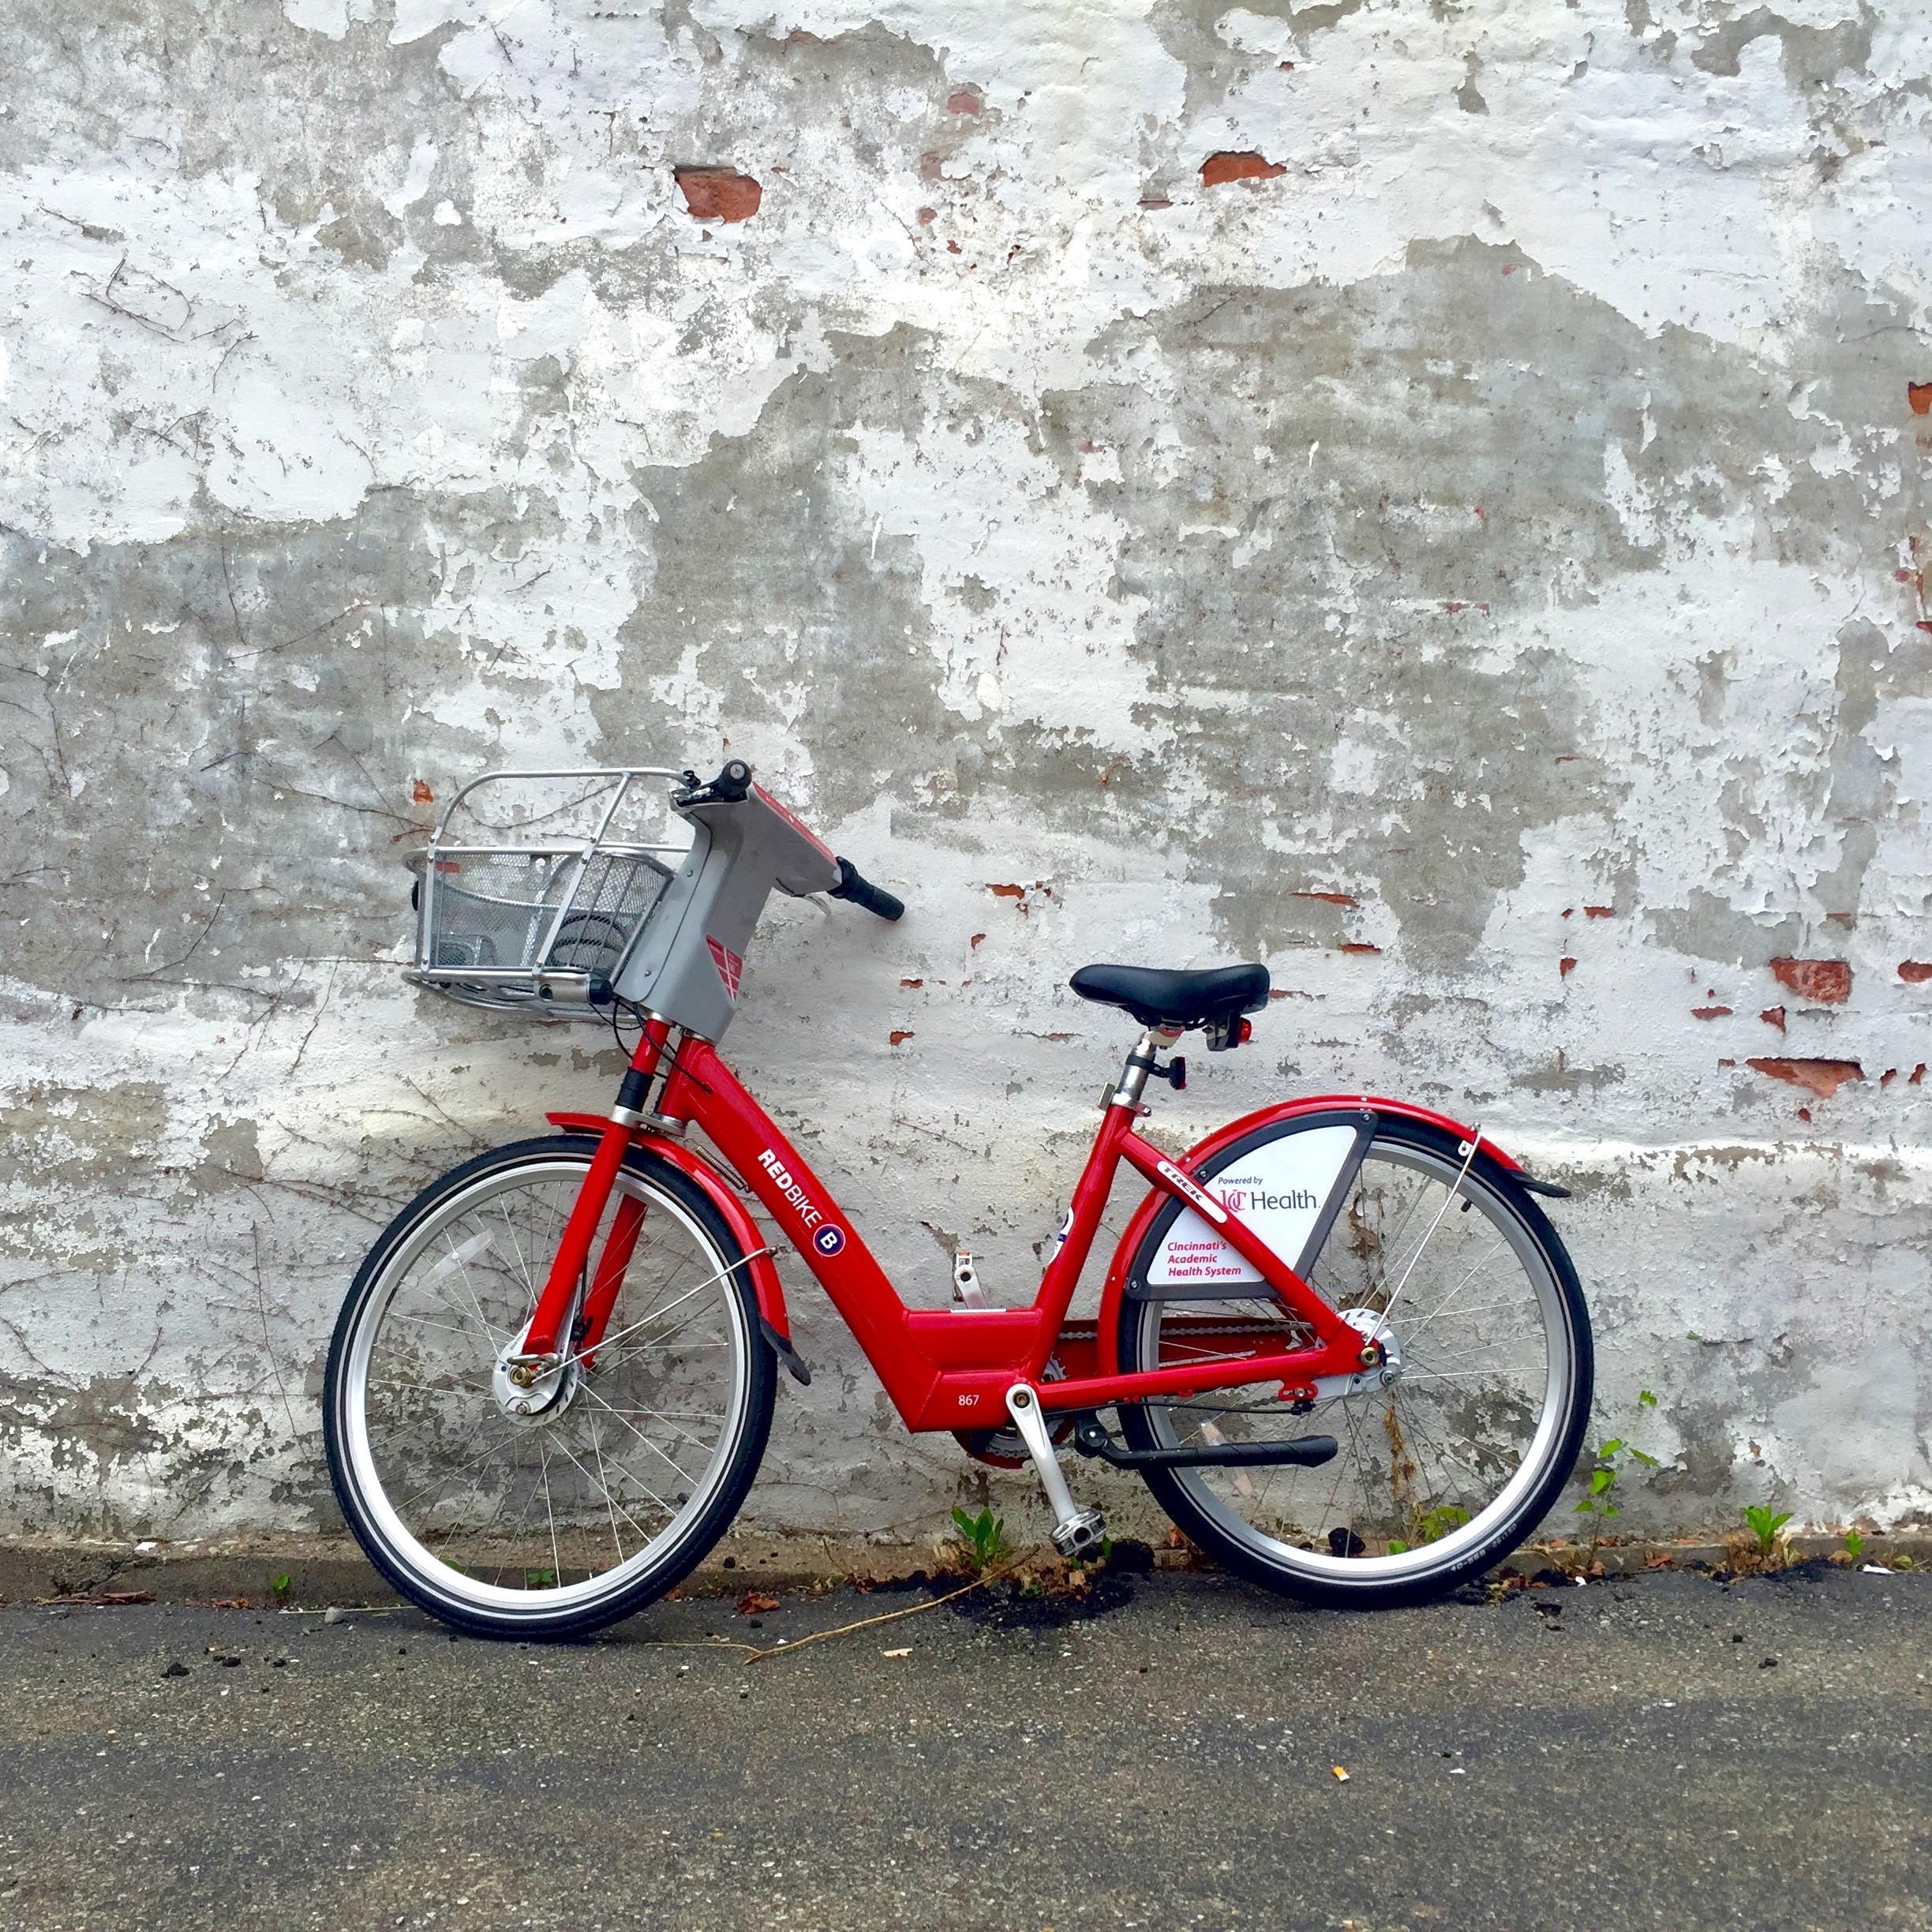
wheel, bicycle, vehicle, lane, sports equipment, mountain bike, cycling, road cycling, land vehicle, cyclo cross bicycle, road bicycle, racing bicycle, hybrid bicycle